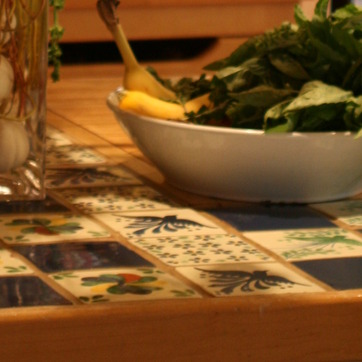
Material: ceramic